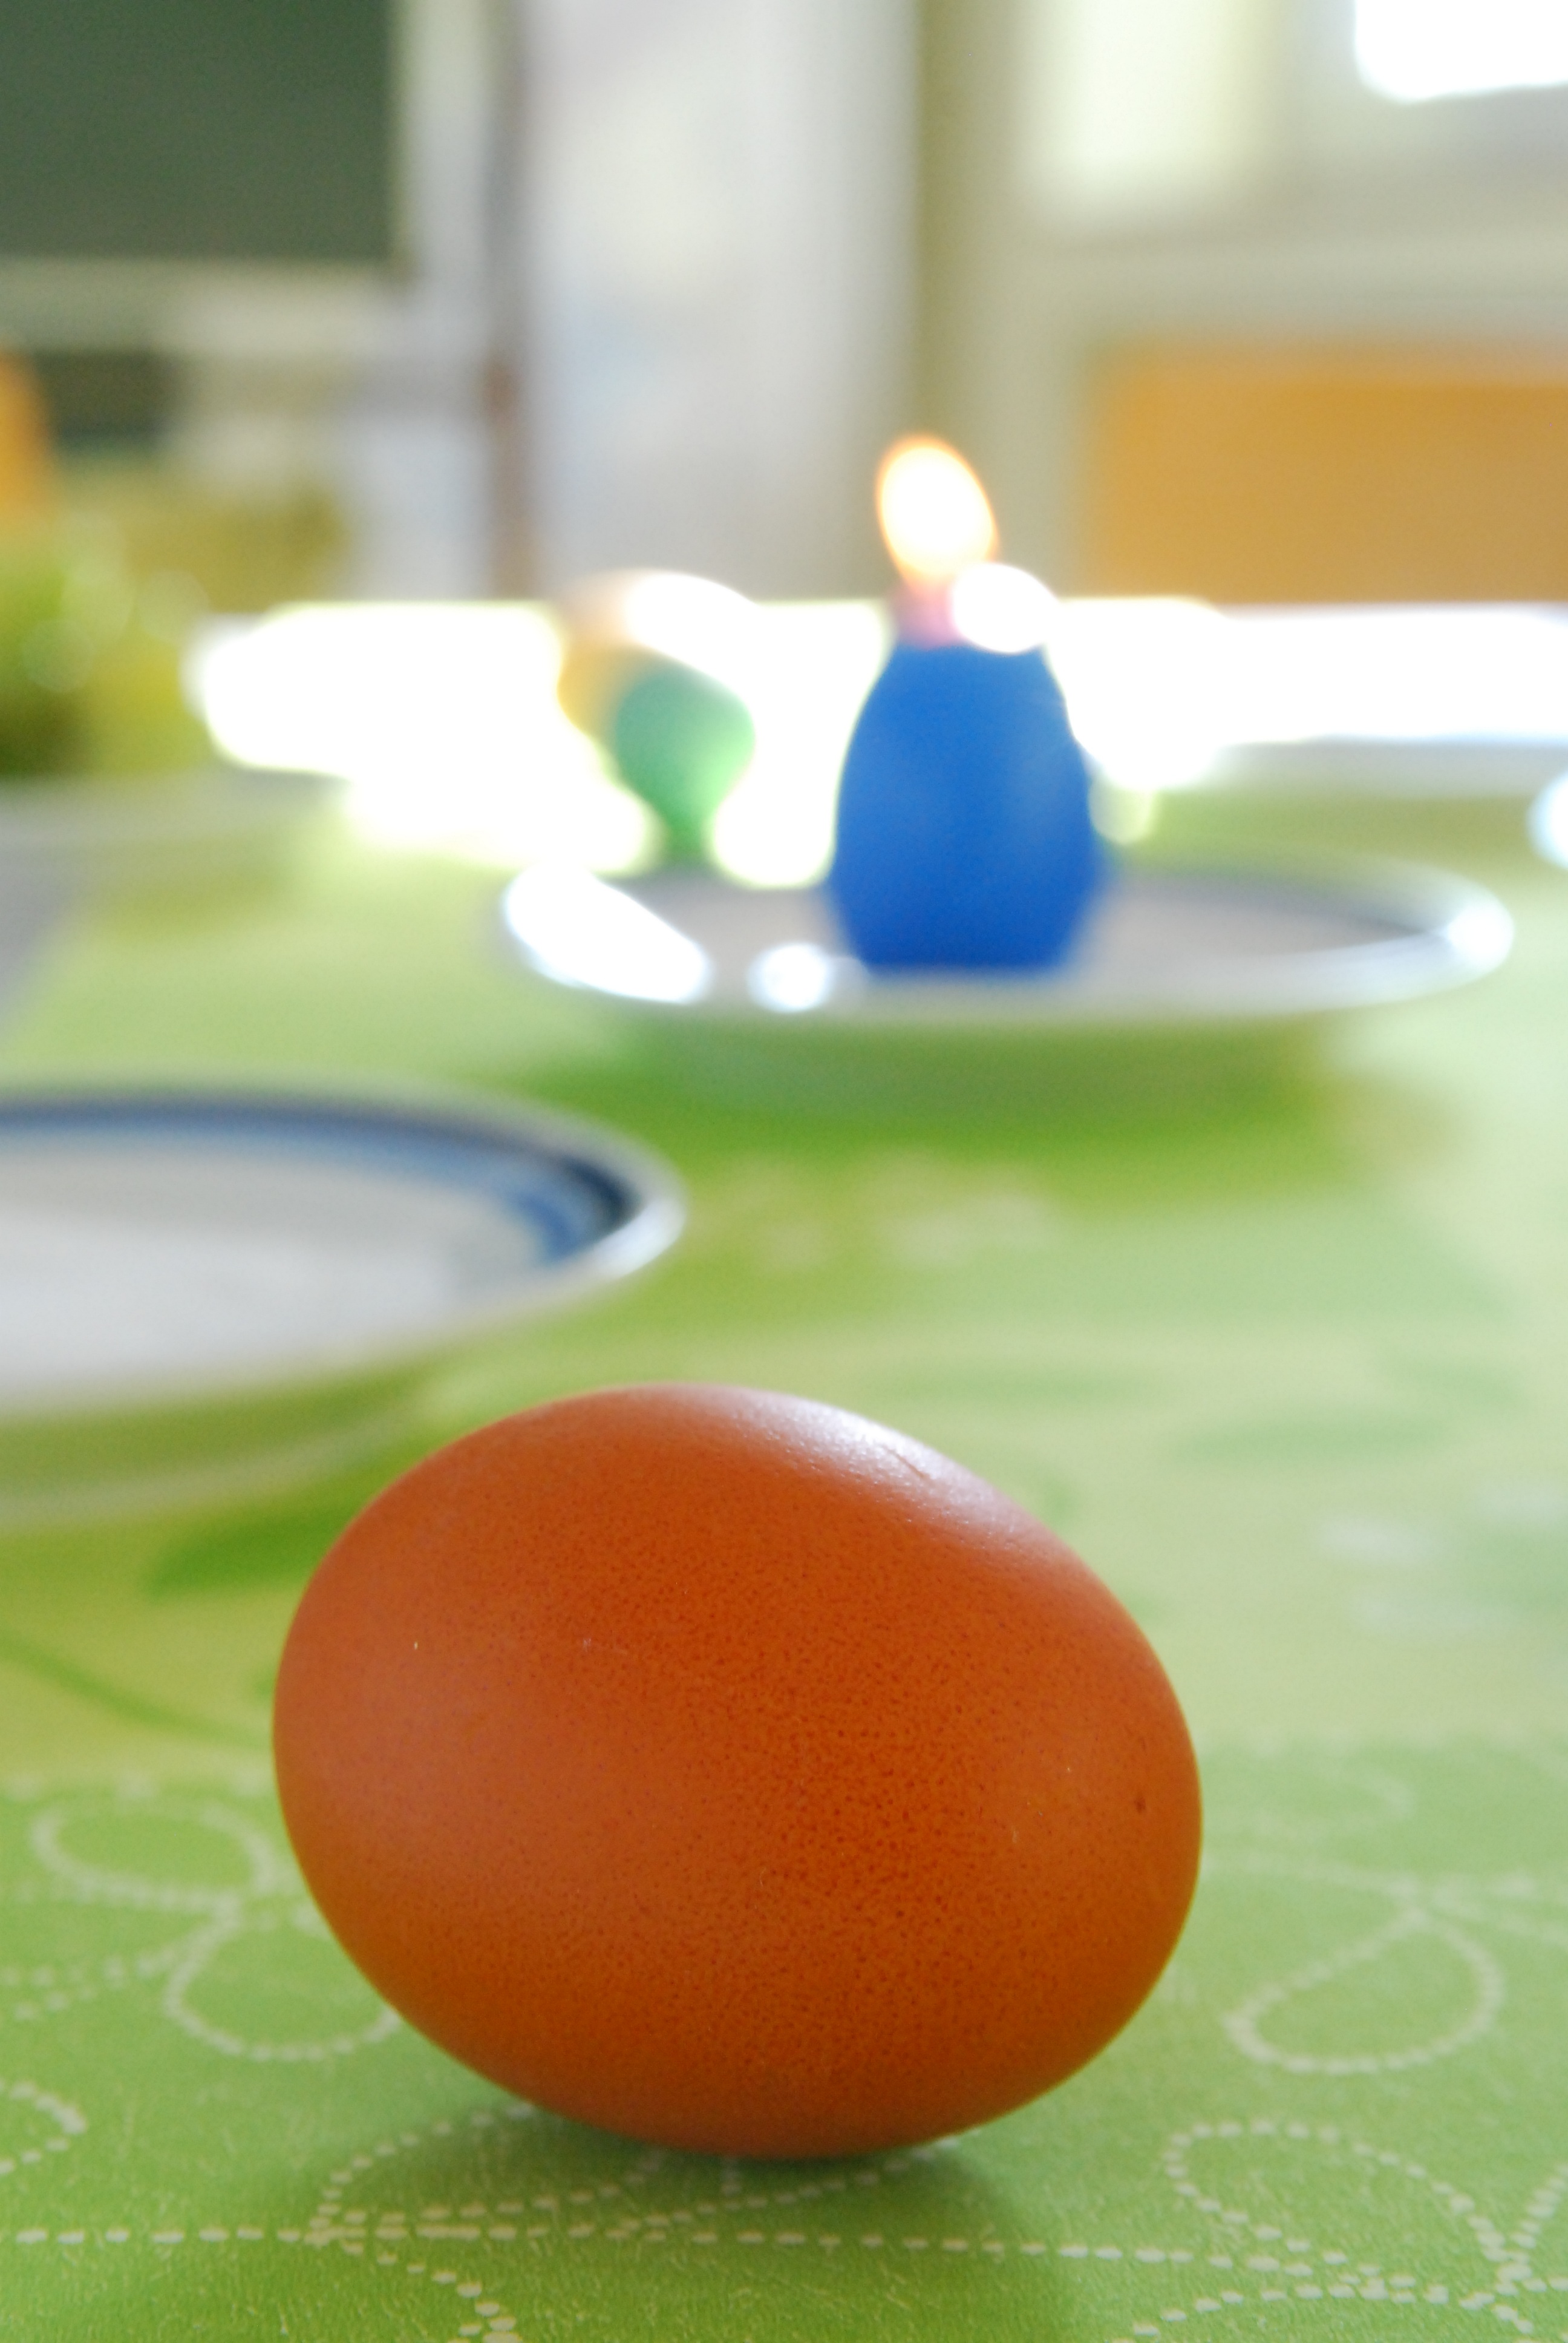
food, spring, green, color, delicious, egg, painting, cooked, painted, easter, colored, easter eggs, easter egg, easter greeting, easter monday, hartgekocht, egg shaped, easter sunday